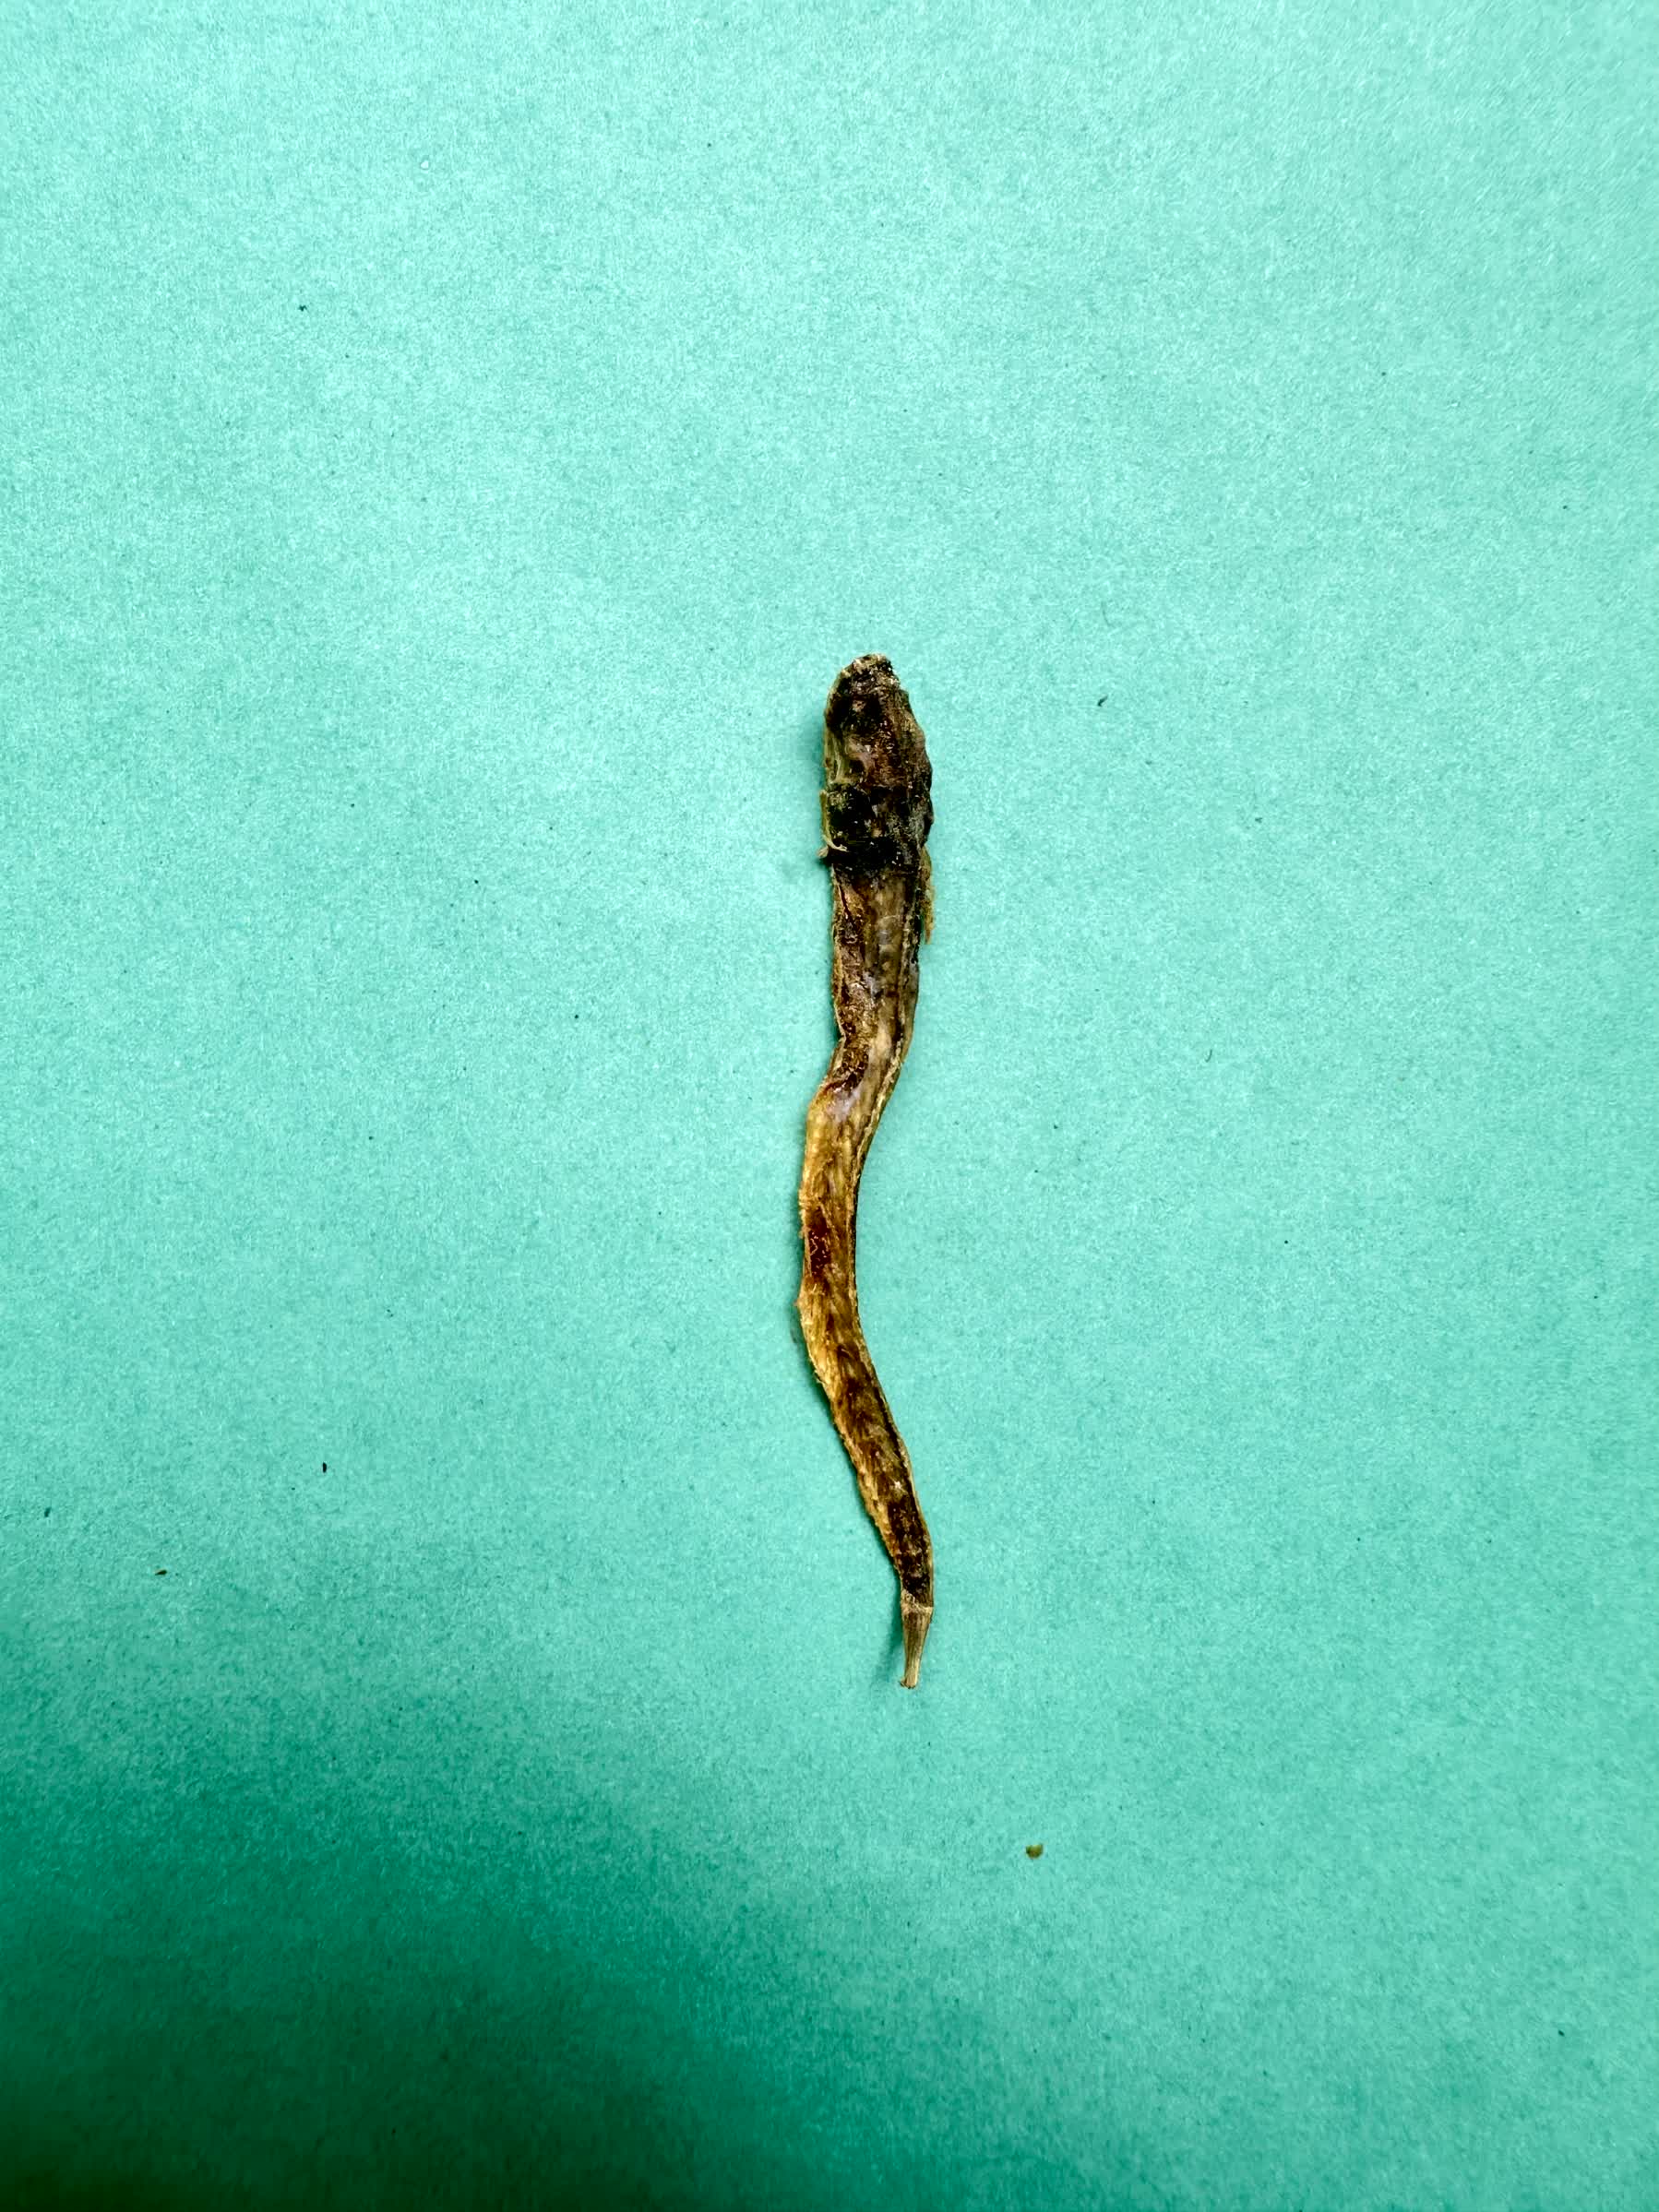
Species: Chewa